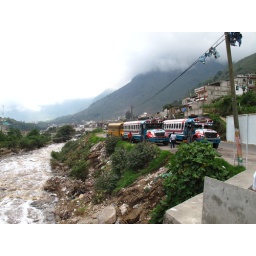
Chicken buses by the river